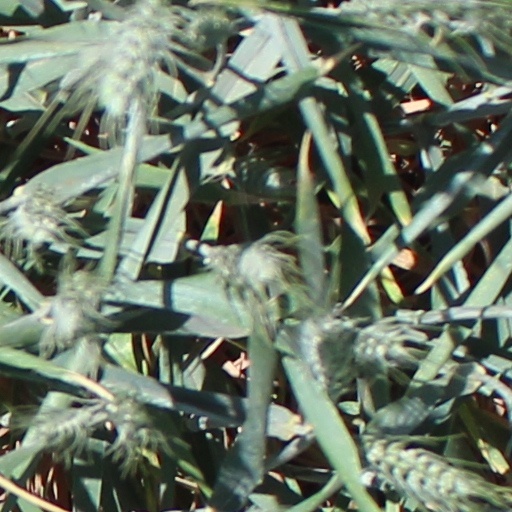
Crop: wheat